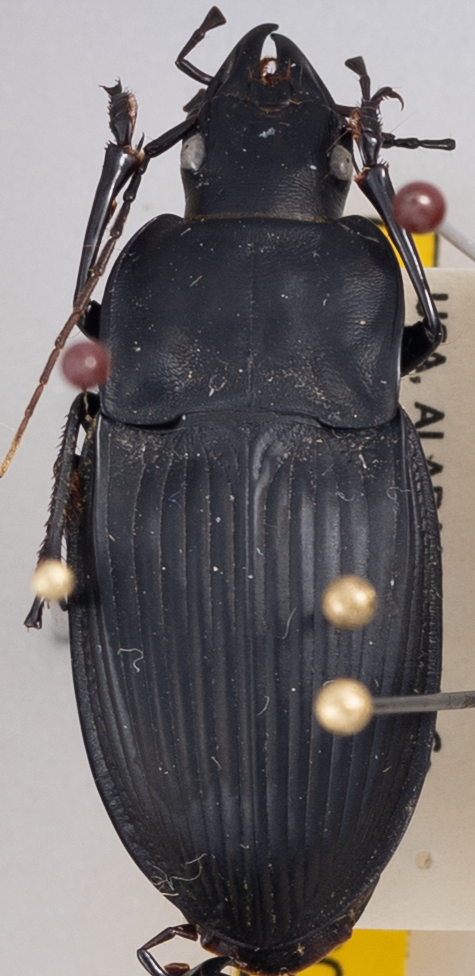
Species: Dicaelus dilatatus
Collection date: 2022-04-26
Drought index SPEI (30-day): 0.688
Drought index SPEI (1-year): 1.13
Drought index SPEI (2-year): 1.45